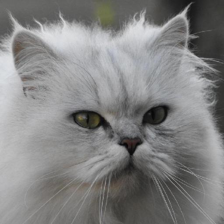
Label: animals